Typhoon Lynn

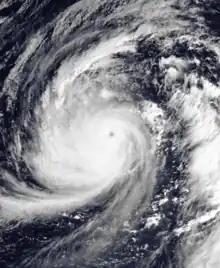
Typhoon Lynn at peak intensity on October 20

Typhoon Lynn, more commonly known in the Philippines as Super Typhoon Pepang, was a typhoon that was responsible for the worst flooding in Taiwan in 40 years. Typhoon Lynn originated from an area of disturbed weather in the central north Pacific in mid-October 1987. On October 15, the system was upgraded into a tropical storm. Moving west-northwest, it slowly deepened over the next few days, though the intensification process briefly stopped on October 15. Two days later, Lynn was upgraded into a typhoon, while passing northwest of Guam. Lynn maintained low-end typhoon strength until October 19, when the storm began to rapidly intensify. On October 21, Lynn attained its peak intensity while tracking towards the west. Weakening then commenced soon after Lynn interacted with Luzon. However, the core of the typhoon remained well offshore both the Philippines and Taiwan. On October 25, Lynn weakened to a severe tropical storm. Three days later, it dissipated, though its remains later brought rain to China.